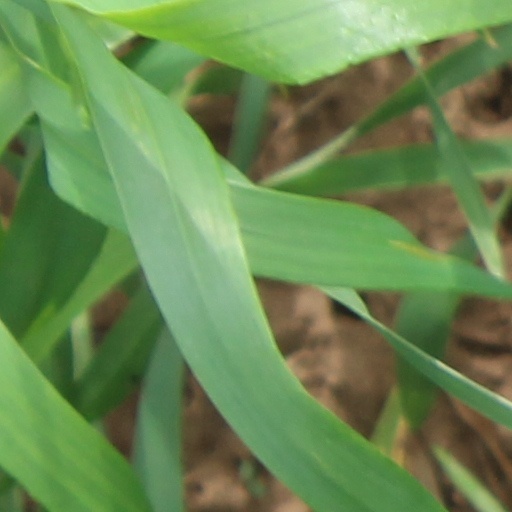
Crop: wheat